Dragon Age: Inquisition

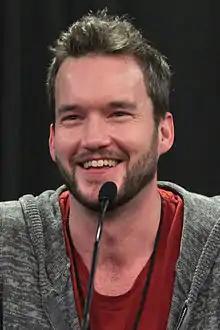
Gareth David-Lloyd voiced Solas, an elven mage companion.

A massive explosion destroys the Conclave and creates a hole in the Veil — the metaphysical boundary between the physical world and the Fade, the world of spirits and demons — referred to as the "Breach". The only survivor of the blast is the player character, who emerges with a mark on their hand capable of closing rifts in the Veil that have sprung up in the Breach's wake, but who retains no memory of what happened. Witnesses claim the player character was ushered out of the Fade by a mysterious female figure, rumored to be the prophet Andraste, the historical Bride of the Maker.